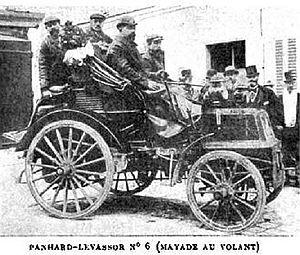
La Panhard-Levassor n°6 d'Émile Mayade, vainqueur de Paris-Marseille-Paris 1896, Histoire de l'automobile, Pierre Souvestre, éd. H. Dunod et E. Pinat, 1907 (ASIN B001BPBE58) p.312
Émile Louis Mayade, né le 21 août 1853 à Clermont-Ferrand et décédé le 18 septembre 1898 à Chevanceaux, à 45 ans, était un pilote automobile français.
Paris-Marseille-Paris est la première course automobile organisée officiellement par l'Automobile Club de France, le départ est donné le 24 septembre 1896. Elle est aussi considérée rétrospectivement comme étant le IIᵉ Grand Prix automobile de l'A.C.F. par cette institution.
La Panhard & Levassor Type A ou Type P2C et Type P2D est une automobile du constructeur automobile français Panhard & Levassor. Produite à 195 exemplaires entre 1890 et 1896, elle est considérée avec son moteur Daimler Type P, comme la première voiture à moteur à essence produite en série de l'histoire de l'automobile.